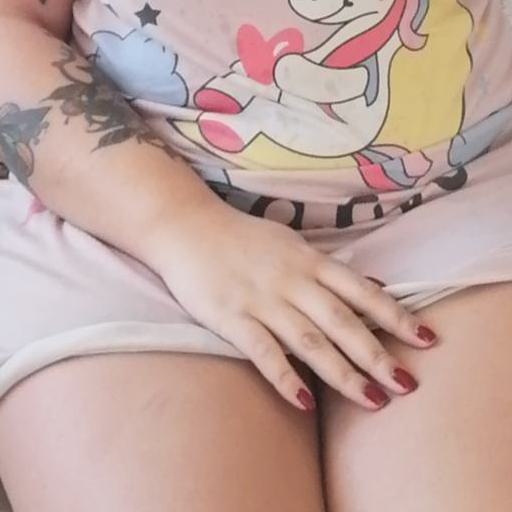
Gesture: no_gesture